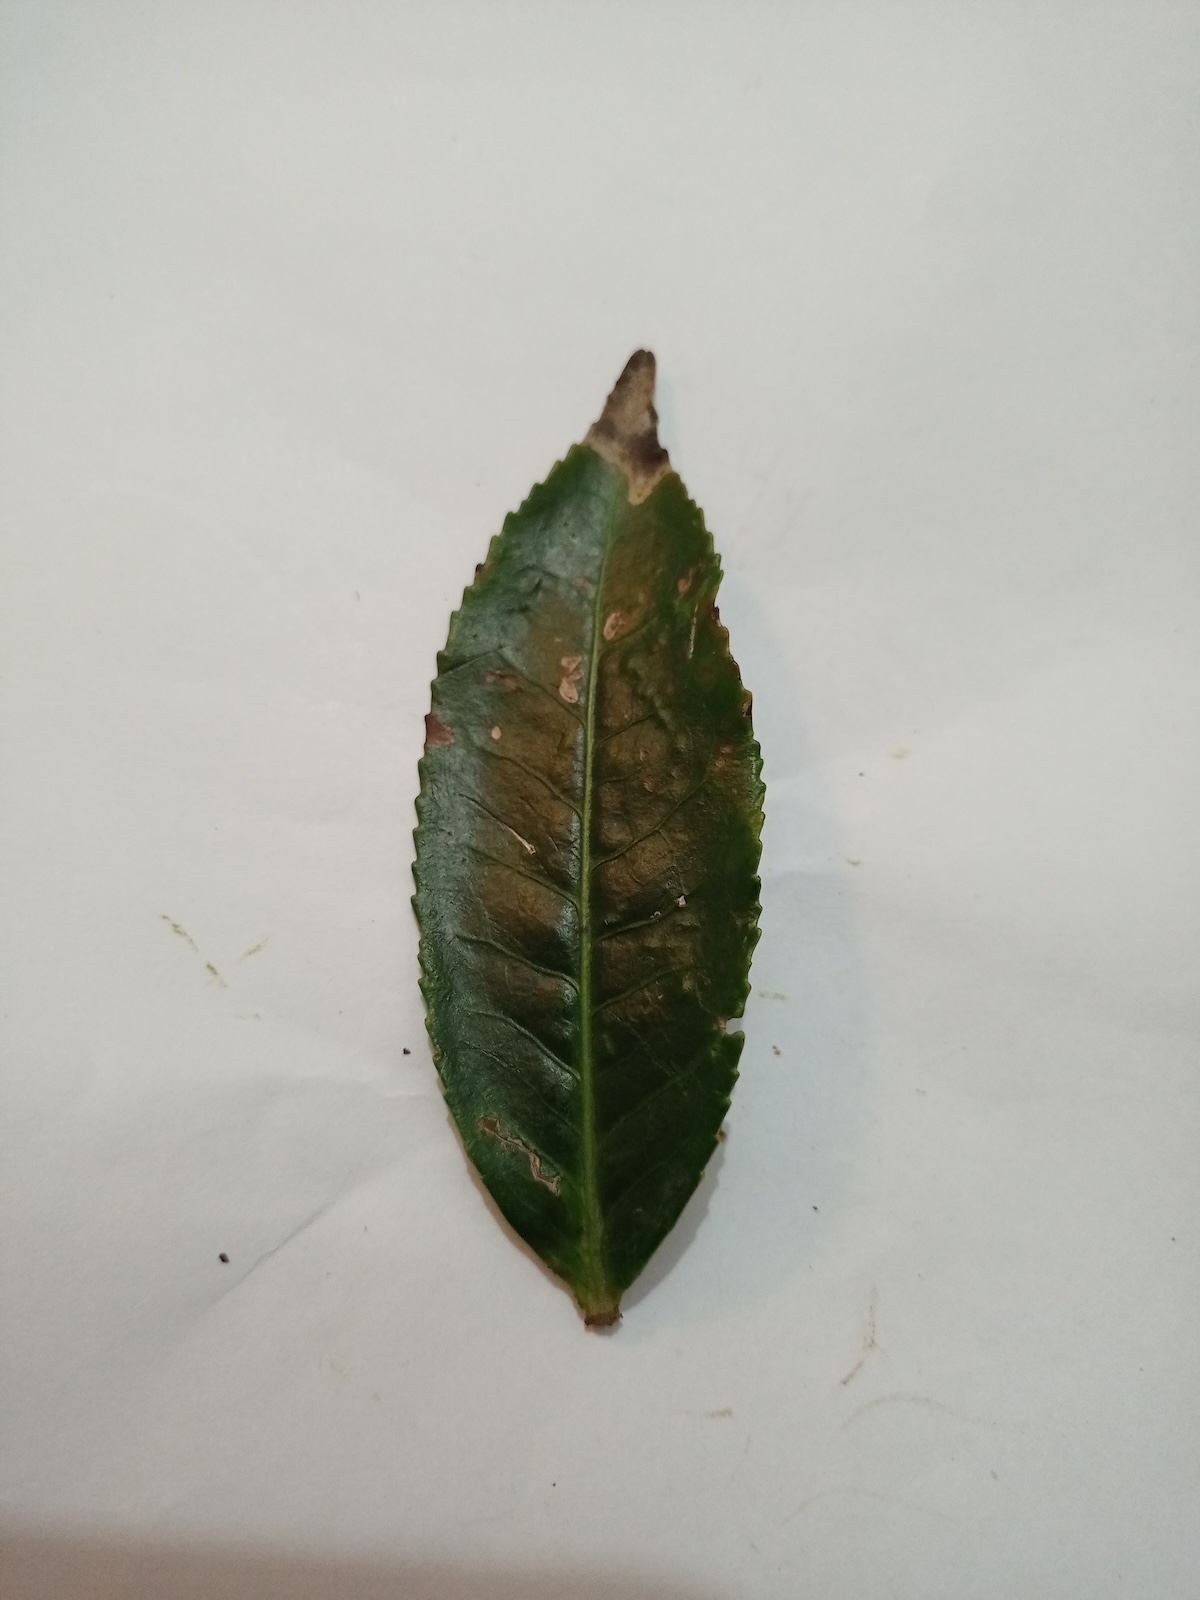
Label: Red spider